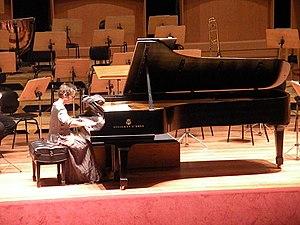
Maria-João Pires, née à Lisbonne le 23 juillet 1944, est une pianiste portugaise, résidant actuellement en Suisse et au Portugal.